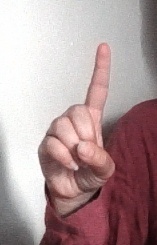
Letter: bb